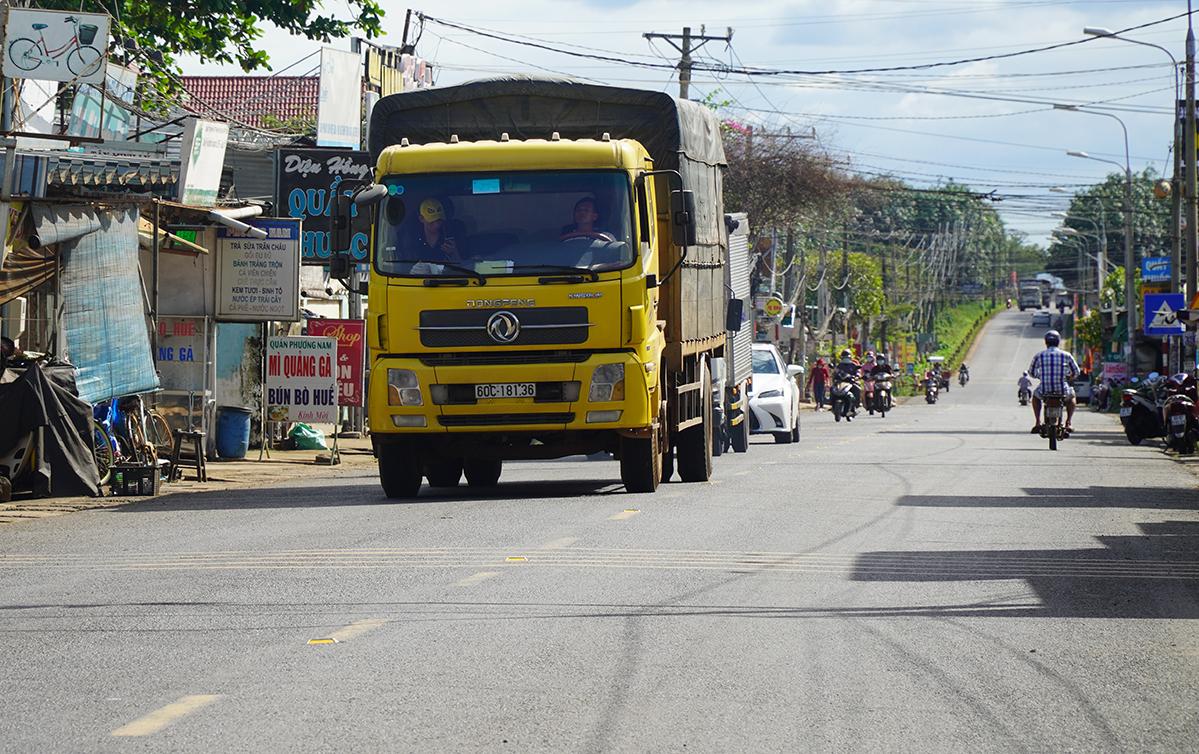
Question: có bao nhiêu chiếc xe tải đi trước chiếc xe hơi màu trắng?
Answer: có một chiếc xe tải đang đi ở trước chiếc xe hơi màu trắng